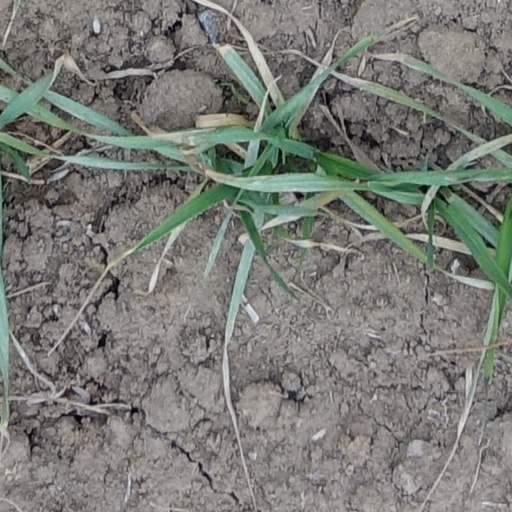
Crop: wheat